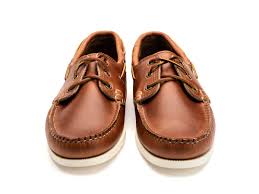
Label: Boat